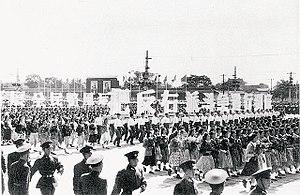
Le Mouvement anti-droitiste en République populaire de Chine dans les années 1950 et au début des années 1960 consistait en une série de campagnes visant à évincer des militants libéraux du Parti communiste chinois et de ses mouvements affiliés.